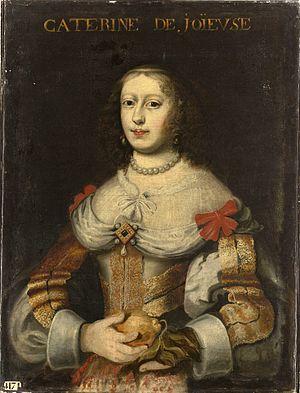
Portrait de Henriette Catherine de Joyeuse, duchesse de Montpensier, puis de Guise
Cet article dresse la liste des comtesses puis duchesses de Montpensier, de plein droit ou par mariage.
Cet article présente la liste des dames, comtesses et duchesses de Guise, par mariage ou de plein droit.
Henriette Catherine de Joyeuse, fut duchesse de Joyeuse, de Montpensier et princesse de Joinville.